Spotted ground squirrel

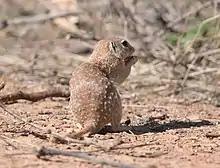
Spotted ground squirrel eating, displaying spotted back

The spotted ground squirrel is one of the smallest squirrels to inhabit the northern hemisphere. It has many white linear dorsal spots, as well as a white underbelly. Coloration of the rest of its body varies greatly and can be different shades of brown, black, gray and white. Its skull resembles that of the thirteen-lined ground squirrel, but is slightly broader in the interorbital and rostral regions. A unique characteristic of the skull is the presence of especially large auditory bullae. "X. spilosoma" has two pelages and molts each year. Adults emerging from hibernation usually display thicker pelages, which are shed by the springtime. Juveniles tend to have darker pelages than their adult counterparts. Fur color can be influenced by environmental surrounds, and it has been found that populations in soil rich areas tend to have darker colorings than grassland living populations.